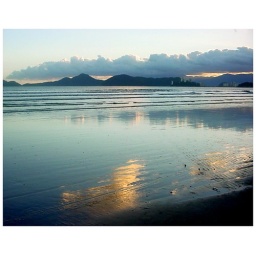
A blue mirror of the sky - filled with cloud reflections - is seen on the beach in Santos, Brazil.